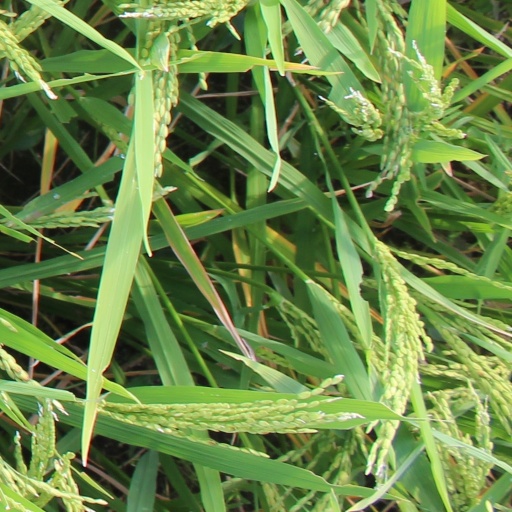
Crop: rice